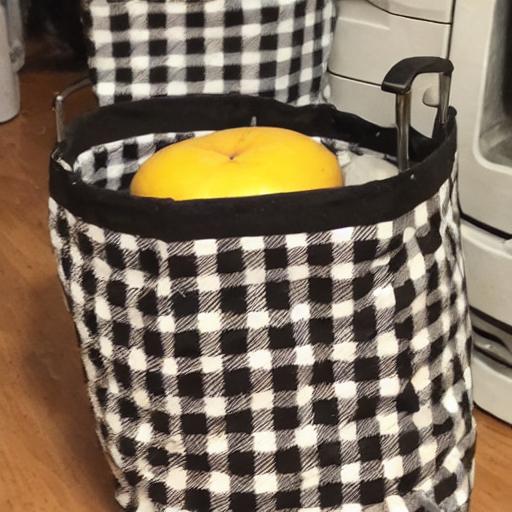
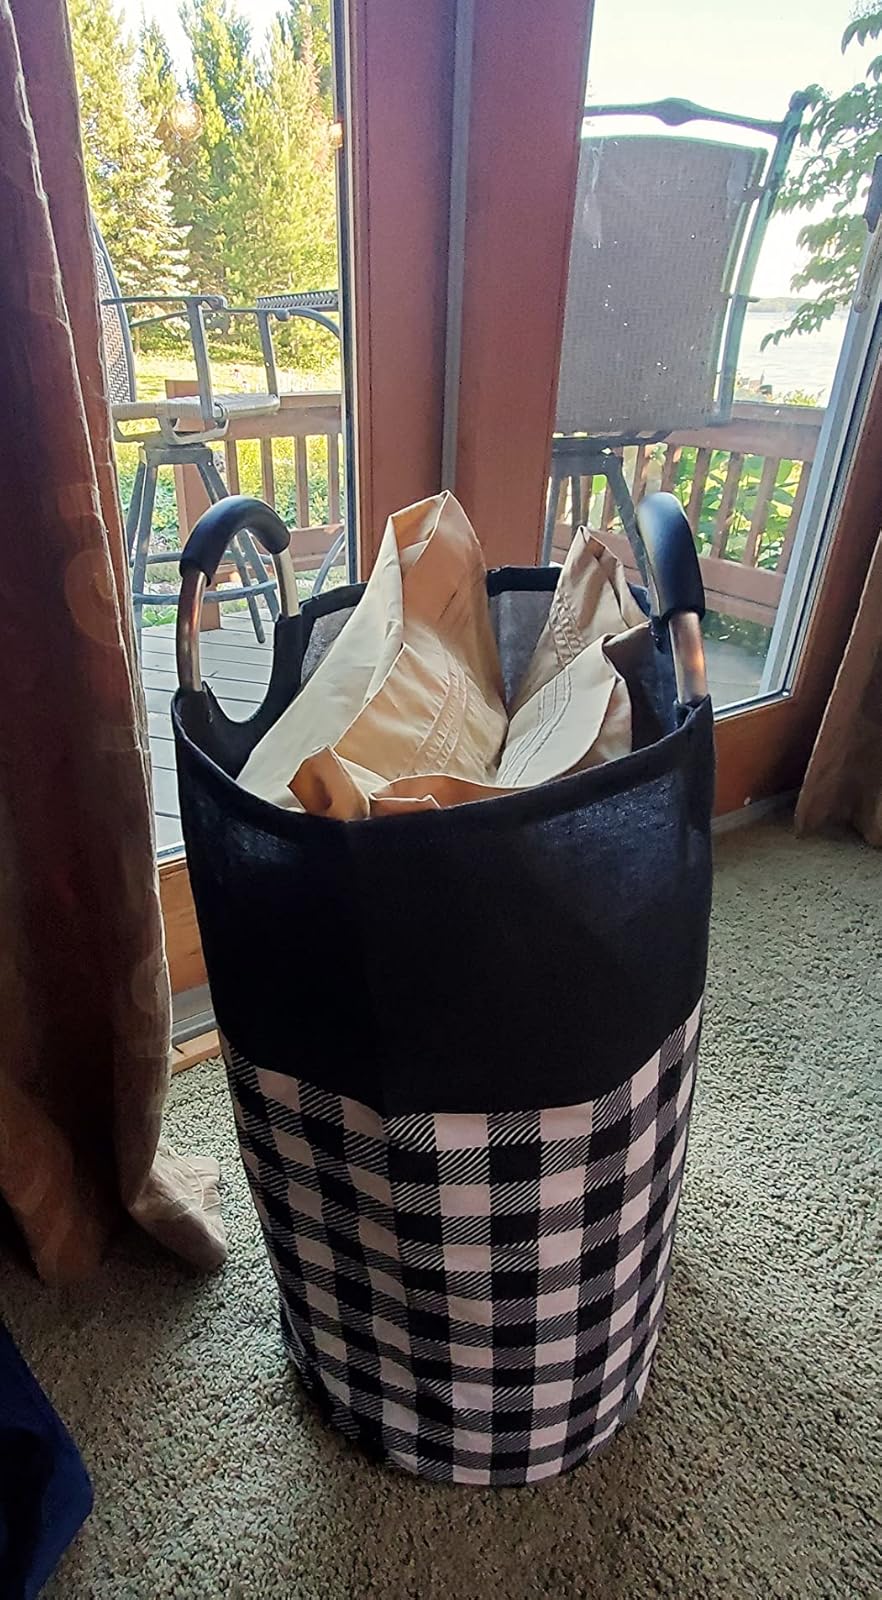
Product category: items_hamper
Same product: no